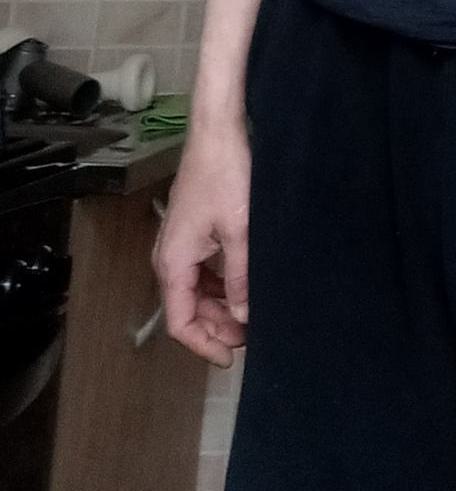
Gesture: no_gesture